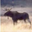
Label: deer